Nancy Dawson

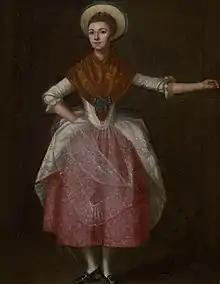
Nancy Dawson probably by Samuel De Wilde

Nancy Dawson was the stage name of Ann Newton (c.1728-1767), an English dancer and actress. She rose to fame performing a solo rendition of a hornpipe between acts in "The Beggar's Opera" at Covent Garden Theatre in London in 1759. The hornpipe tune is now known as "Here We Go Round the Mulberry Bush".